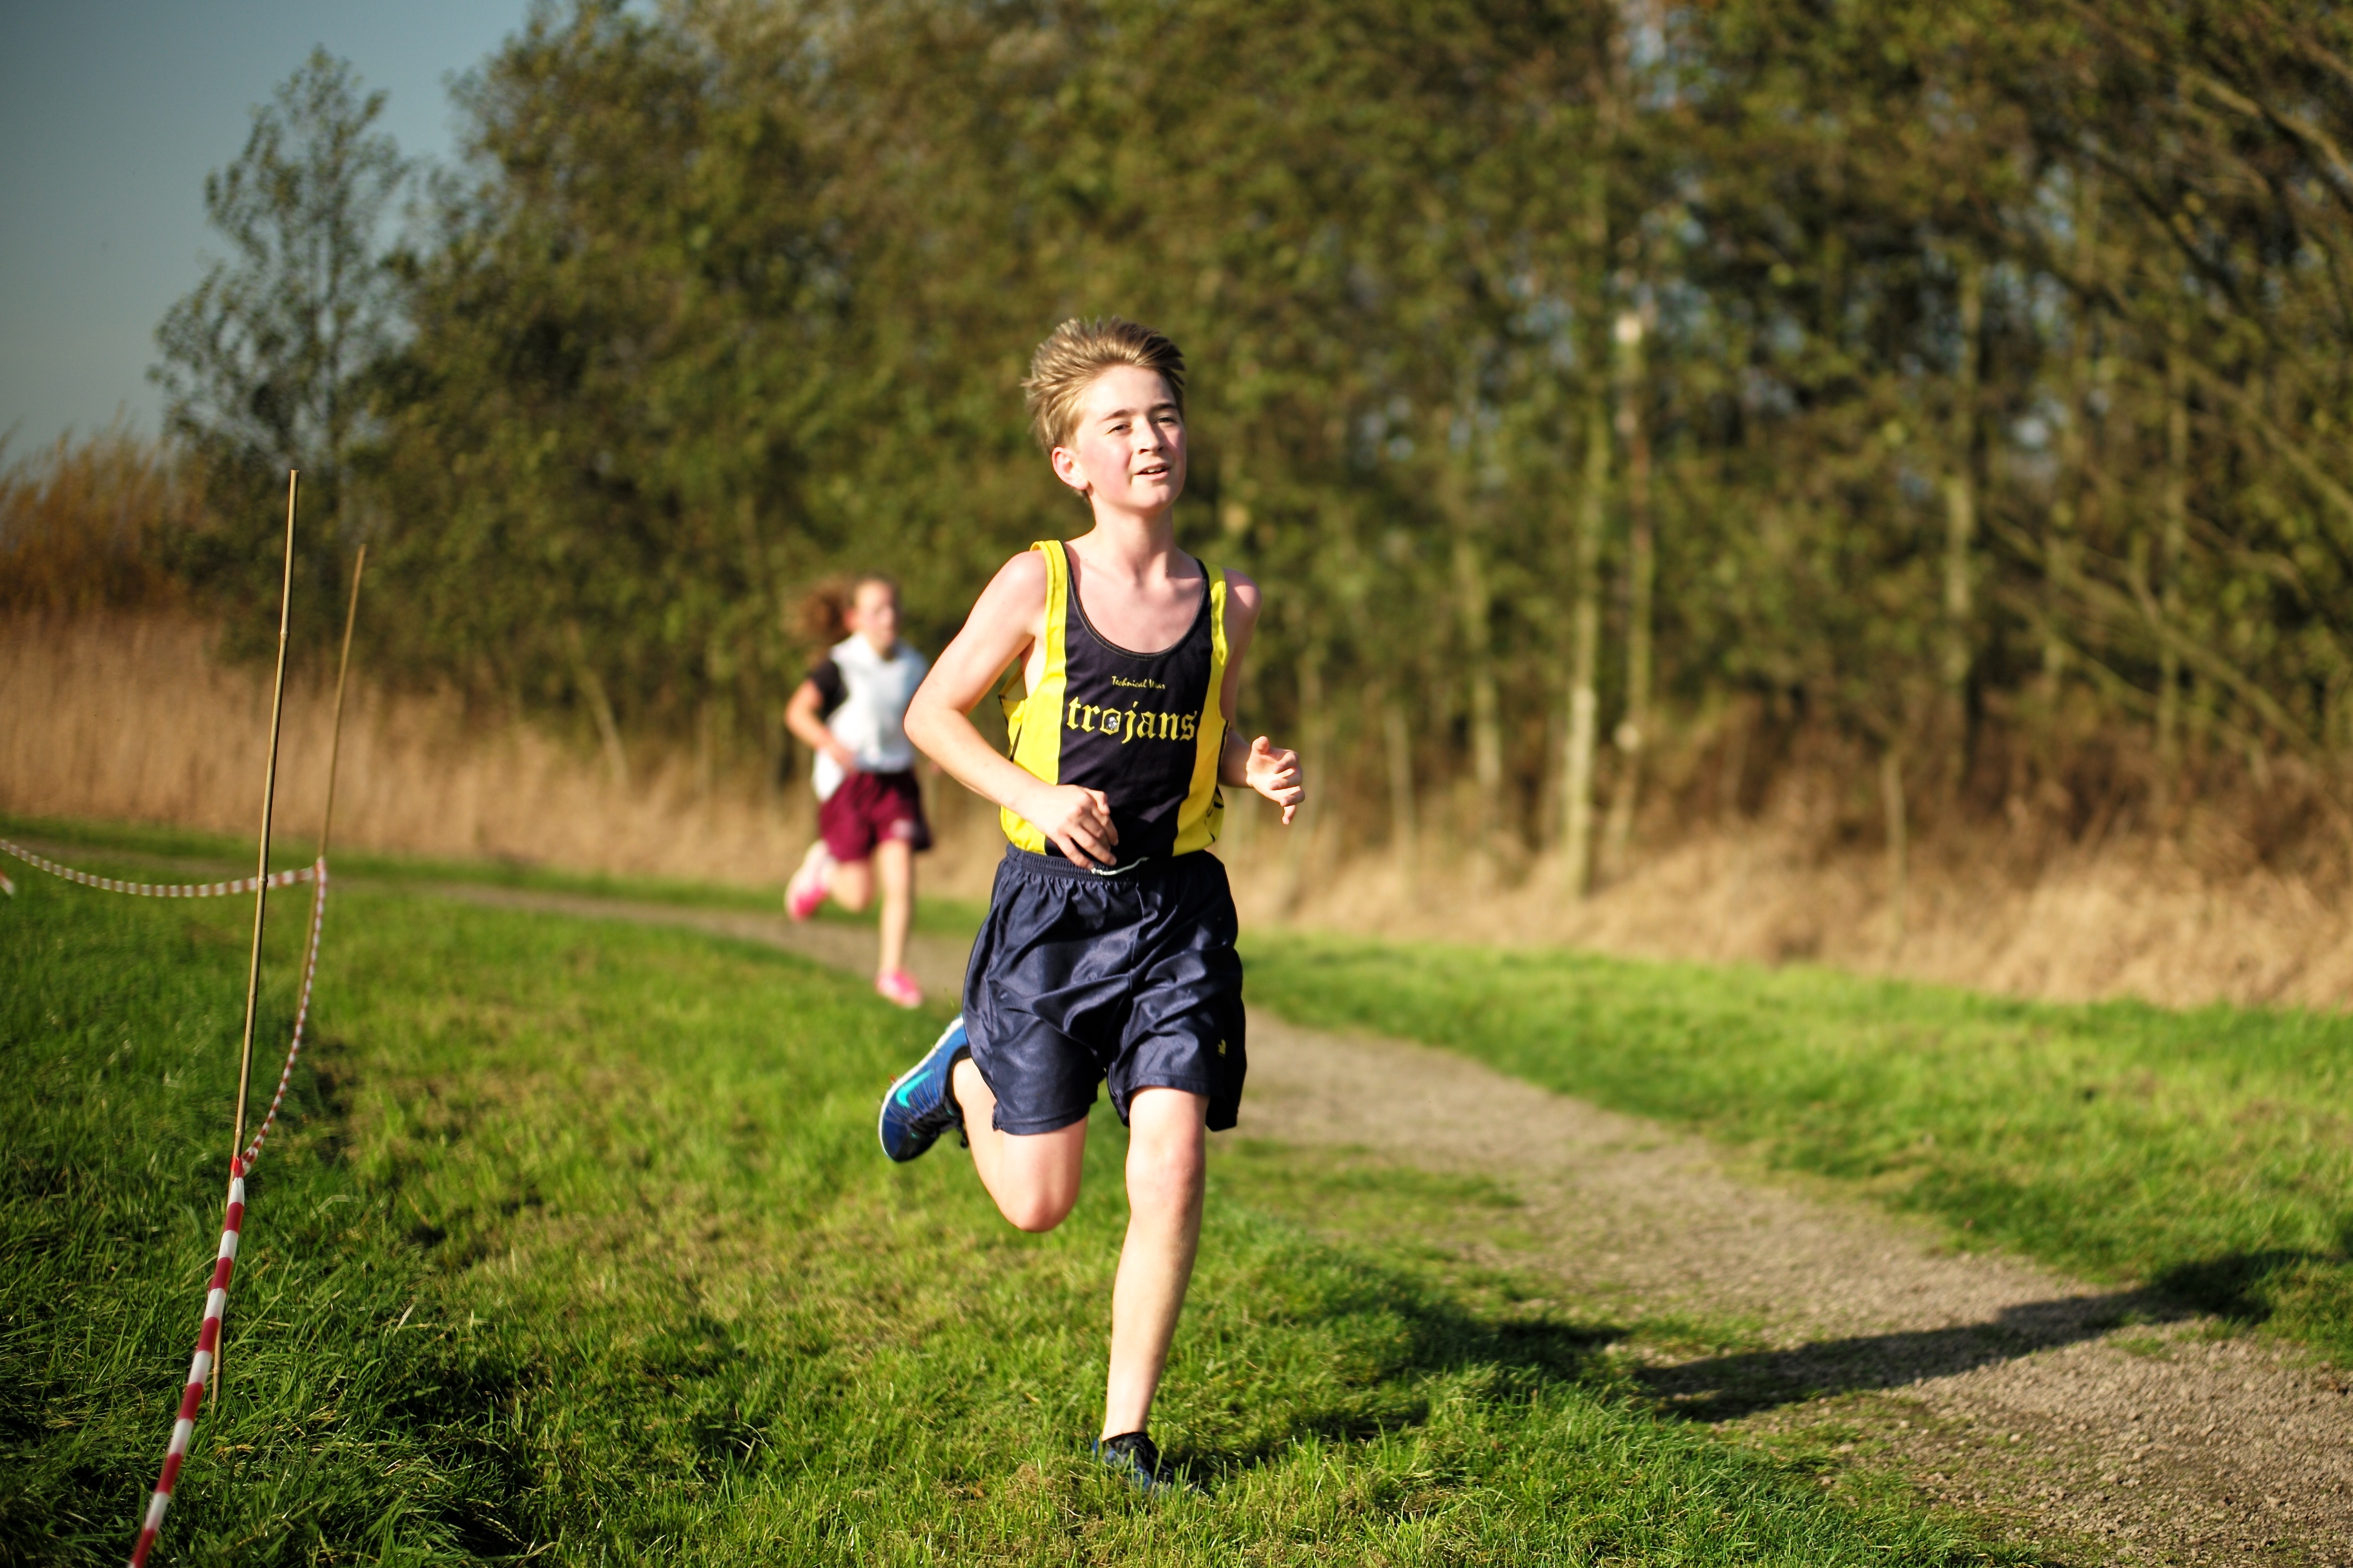
person, girl, sport, meadow, lake, boy, running, run, recreation, europe, high, jogging, runner, ash, crosscountry, race, competition, holland, netherlands, m, sports, school, runners, endurance, junior, leica, 240, varsity, athletics, meet, xc, valkenburg, physical exercise, outdoor recreation, human action, ultramarathon, cross country running